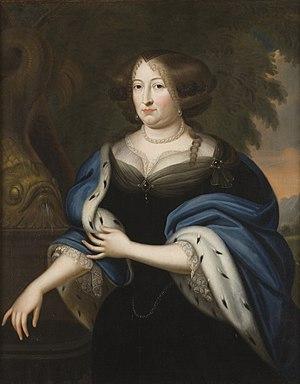
Edwige Sophie de Brandebourg, née le 14 juillet 1623 à Berlin et décédée le 26 juin 1683 à Schmalkalden, était une princesse allemande, régente de Hesse-Cassel.